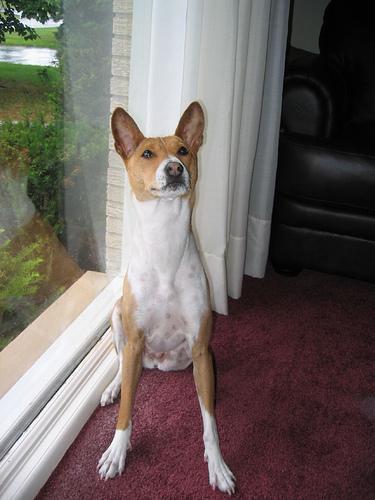
basenji